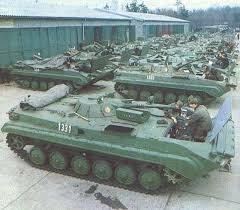
Label: BMP